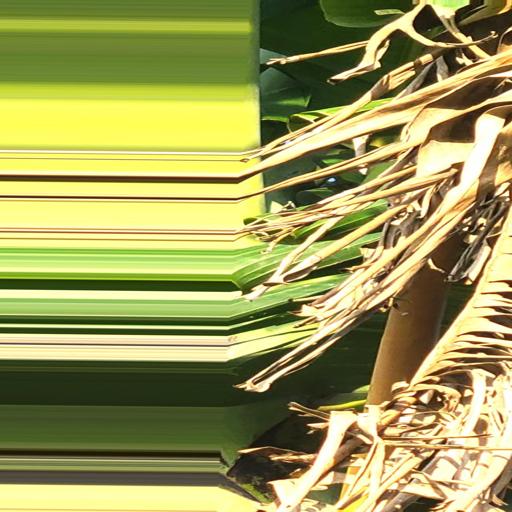
Label: moko_disease